Raspberry Pi

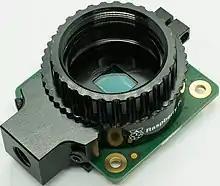
High Quality Camera Module

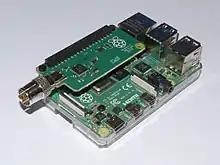
Raspberry Pi 4 Model B with a "TV Hat" card (for DVB-T/T2 television reception) attached

Raspberry Pi offers several official camera modules that connect via the Camera Serial Interface. These modules are used for photography, video capture, and machine vision applications.